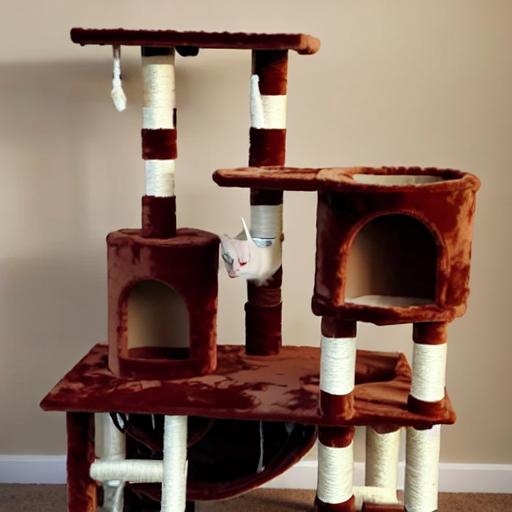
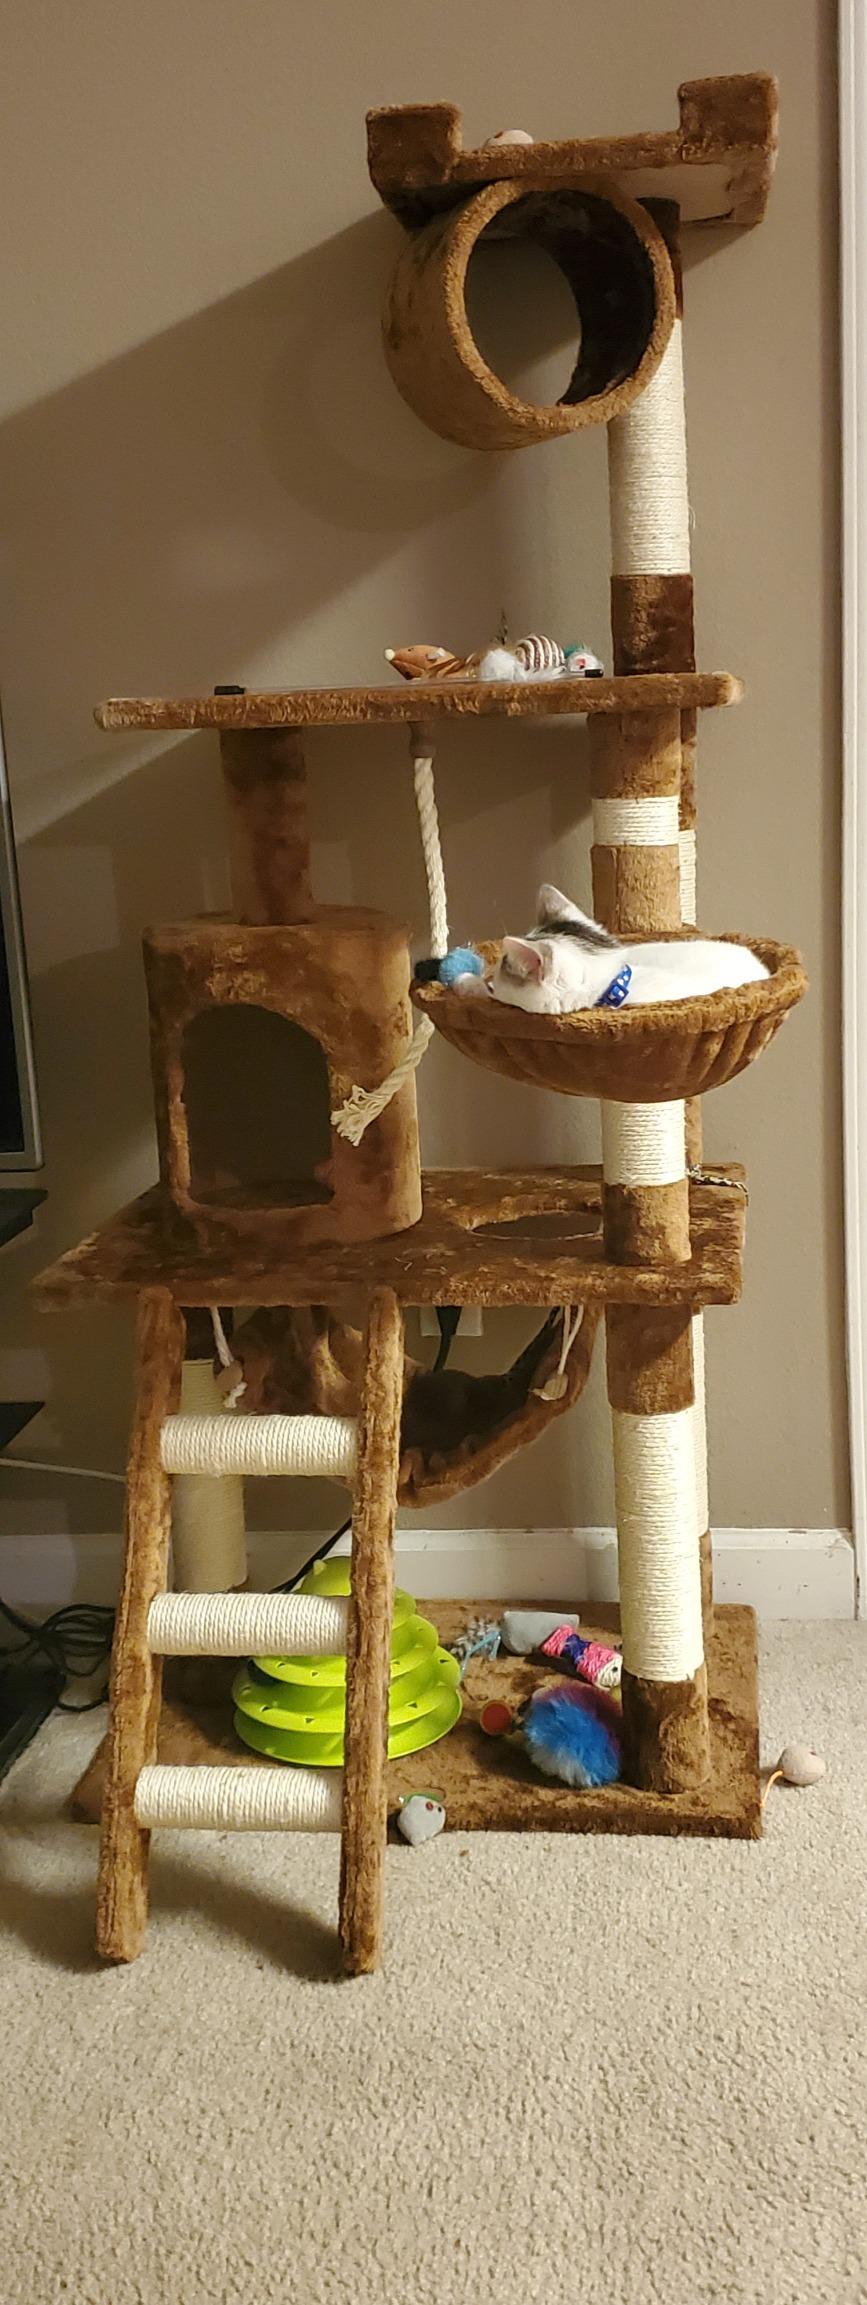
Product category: items_cat tree
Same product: no